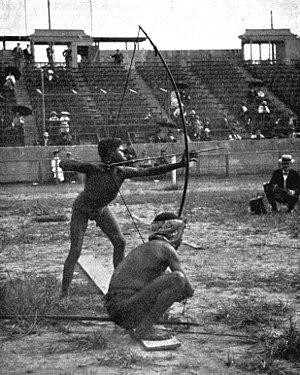
Les Jeux olympiques de 1904, également nommés Jeux de la IIIᵉ Olympiade, sont organisés en 1904, à Saint-Louis aux États-Unis. Ce sont les troisièmes Jeux olympiques de l'ère moderne organisés par le Comité international olympique. Ils se déroulent du 1ᵉʳ juillet au 23 novembre 1904, cent quarante-cinq jours de compétition, soit quatre mois et vingt-deux jours, pendant lesquels 651 sportifs s'affrontent dans quinze disciplines pour un total de 280 médailles.